Jack Geraghty

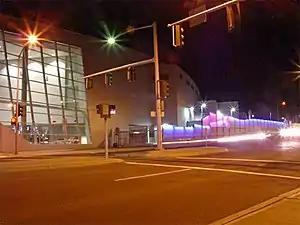
Group Health Exhibit Hall at night

In 1971, Geraghty resigned his membership on the Spokane County Board of Commissioners, when he established the corporate firm of Jack Geraghty and Associates, which provides consulting services focusing on public relations, community studies, and public affairs. In preparation for Spokane's hosting of the 1974 World's Fair, Geraghty was named as the Director of Public Relations of the organizing committee. He was later appointed to serve as the Vice President of Exhibitor and Guest Relations. In preparation for the fair, the local government demolished the downtown business district, which was previously dominated by the Great Northern Railroad Depot. In addition to serving as the founder of Jack Geraghty and Associates, Geraghty has served as Vice President and senior advisor of Alliance Pacific, Inc., which was founded by his wife, Kerry Lynch. In his role with both firms, he spearheaded several bond issues, which have resulted in the development of public libraries; renovation and construction of local high schools; and improving city parks and street projects. He was also instrumental in expanding the Spokane Convention Center, Group Health Exhibit Hall, and the Agricultural Trade Center, which had been the Washington State Pavilion during the World's Fair.